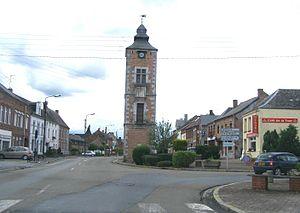
La tour du guet.
Pont-sur-Sambre est une commune française, située dans le département du Nord en région Hauts-de-France.